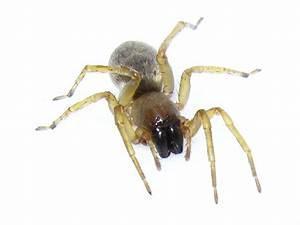
spider